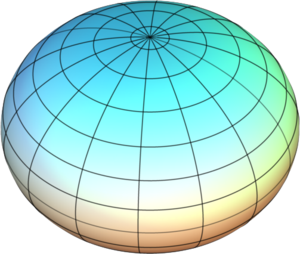
La Terre est la troisième planète par ordre d'éloignement au Soleil et la cinquième plus grande aussi bien par la masse que le diamètre du Système solaire. Par ailleurs, elle est le seul objet céleste connu pour abriter la vie. Elle orbite autour du Soleil en 365,256 jours solaires — une année sidérale — et réalise une rotation sur elle-même relativement au Soleil en 23 h 56 min 4 s — un jour sidéral — soit un peu moins que son jour solaire de 24 h du fait de ce déplacement autour du Soleil. L'axe de rotation de la Terre possède une inclinaison de 23°, ce qui cause l'apparition des saisons.
En mathématiques, un ellipsoïde de révolution ou sphéroïde est une surface de révolution obtenue par rotation dans l'espace d'une ellipse autour de l'un de ses axes. Comme tout ellipsoïde, il s'agit d'une surface quadrique, c'est-à-dire qu'elle est décrite par une équation de degré 2 en chaque coordonnée dans un repère cartésien.
La détermination de la figure de la Terre, autrement dit l'étude de la forme de la surface externe du globe terrestre et de ses dimensions, constitue l'une des tâches classiques de la géodésie. Elle fournit des informations essentielles pour la géophysique et la géodynamique théorique.
Le mot « sphéroïde », nom commun masculin et adjectif qualificatif, désigne ce qui a une forme proche de la sphère.